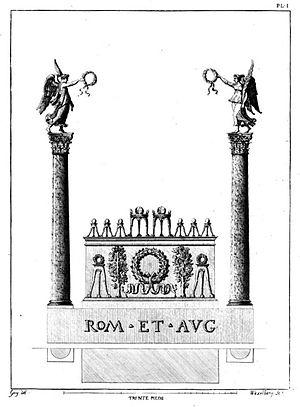
Pl. I. Reconstitution de l'Autel des Gaules selon les médailles romaines Italiano: Altare delle Gallie, ricostituito dalle rappresentazioni sulle monete romane
Le Sanctuaire fédéral des Trois Gaules est un monument érigé en 12 av. J.-C. par Drusus, beau-fils d'Auguste, à Lugdunum.